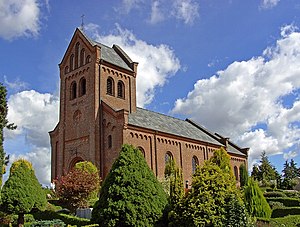
Langskov Sogn
Langskov Kirke
fra sydvest
Langskov Sogn er et sogn i Hedensted Provsti. Sognet ligger i Hedensted Kommune. Indtil kommunalreformen i 2007 lå det i Tørring-Uldum Kommune og indtil kommunalreformen i 1970 lå det i Nørvang Herred. I Langskov Sogn ligger Langskov Kirke.